Aharon Katzir

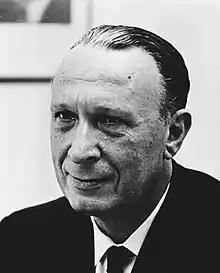

Aharon Katzir (born Aharon Katchalsky; September 15, 1914 – May 30, 1972) was an Israeli scientist known as a pioneer in the study of the electrochemistry of biopolymers.